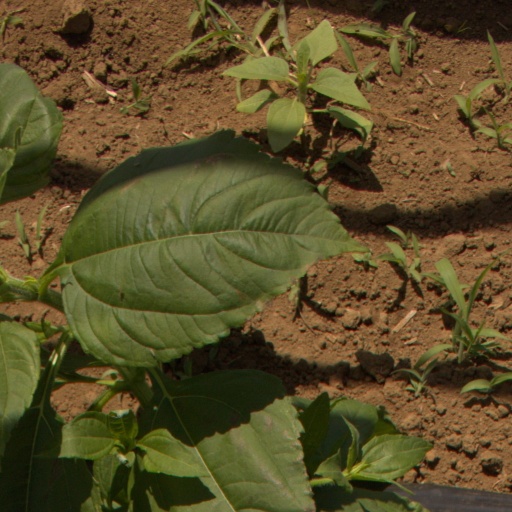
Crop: Jerusalem artichoke